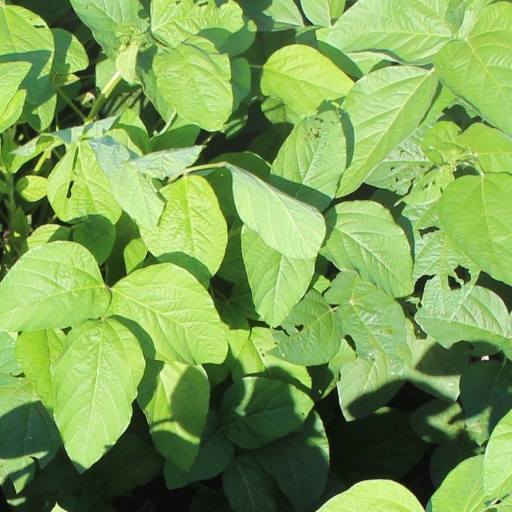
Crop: soybean